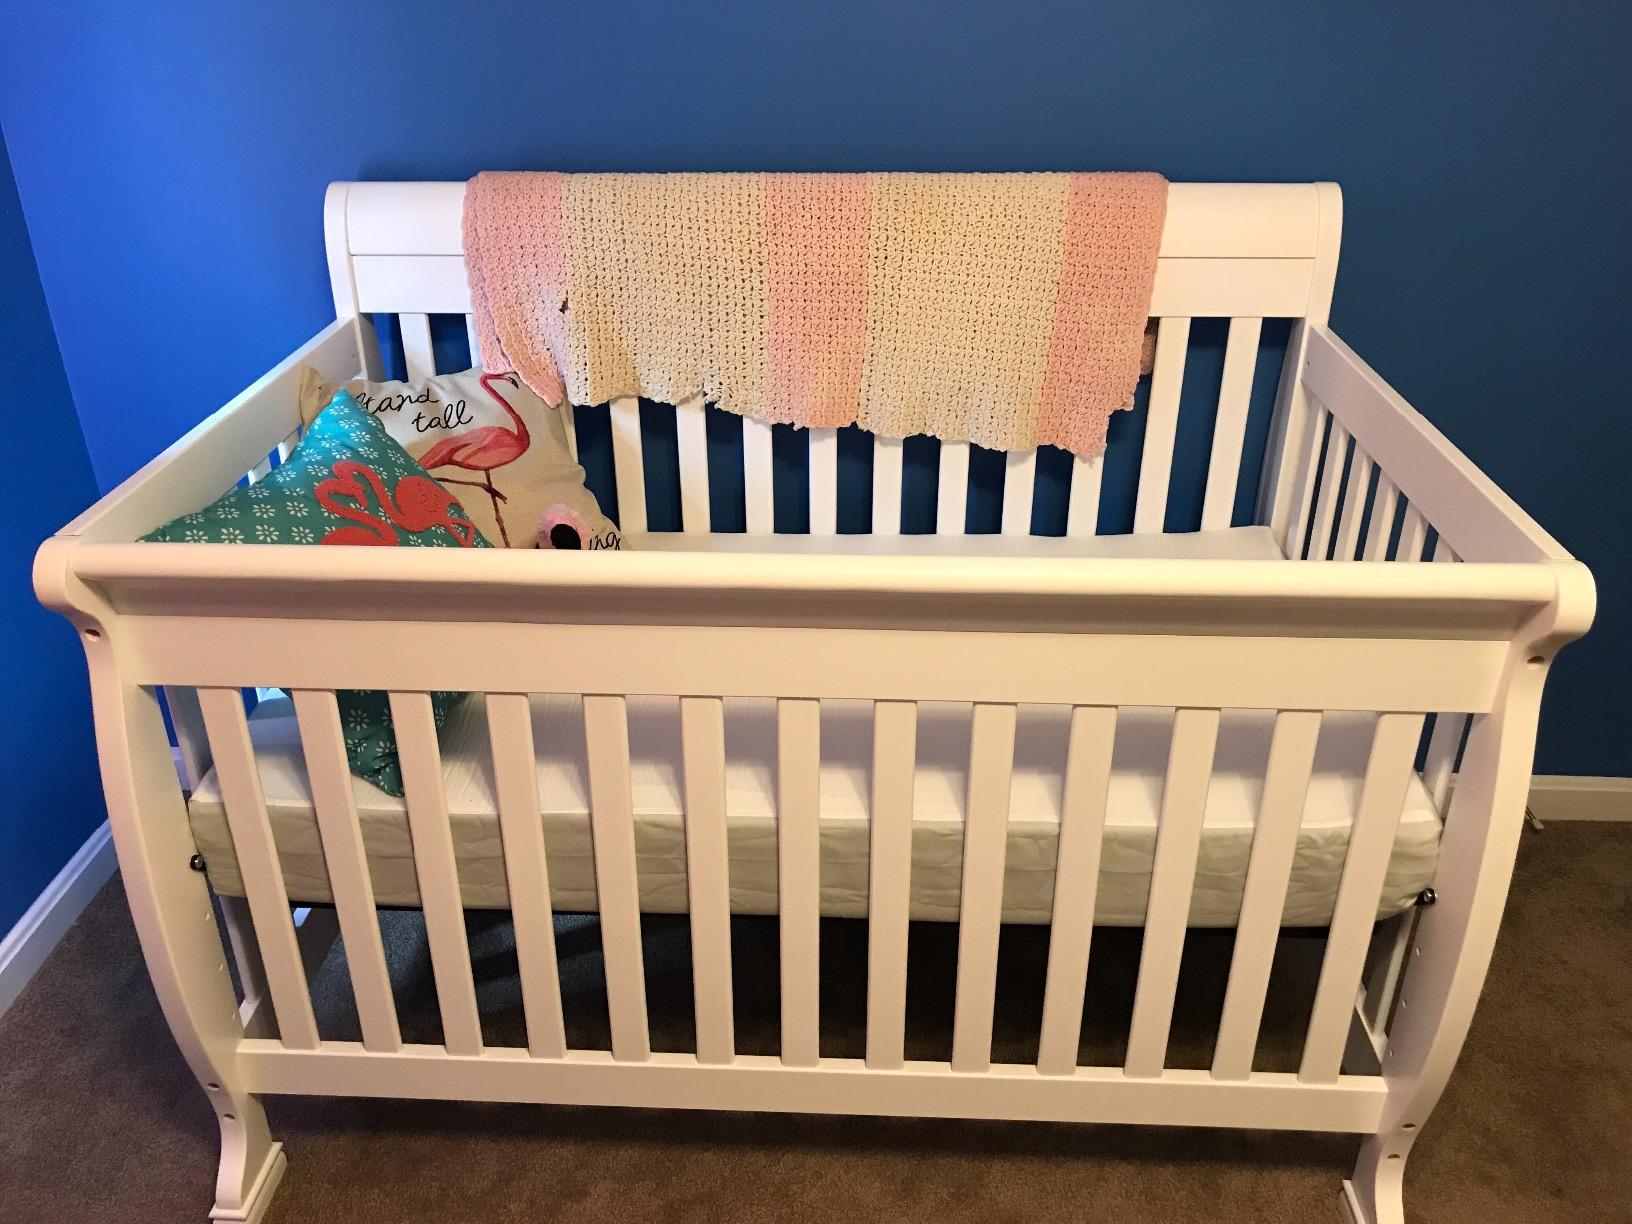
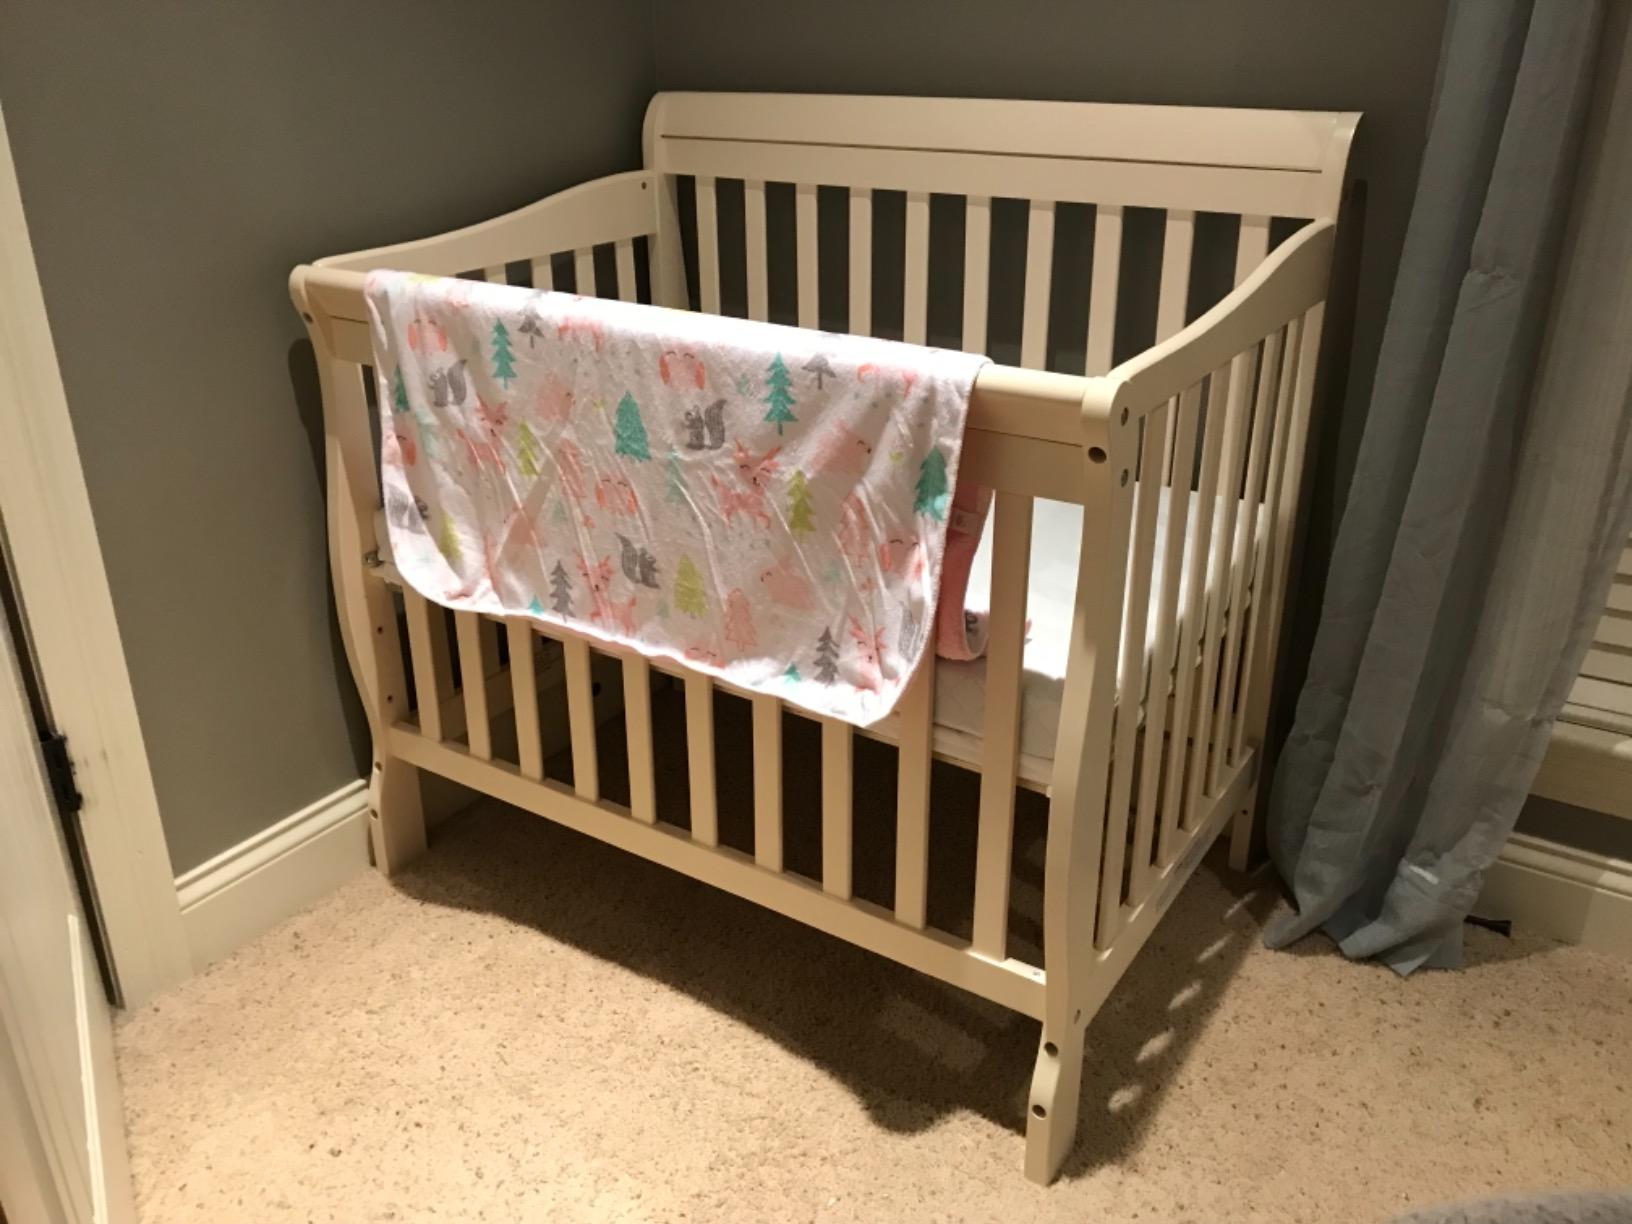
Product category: products_crib
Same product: no